Pilgrimage of the Relics, Maastricht

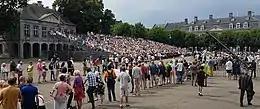
Spectator stand and TV filming at Vrijthof during the first procession, 27 May 2018

Throughout the Middle Ages tens of thousands visited Maastricht during the septennial pilgrimage. Monasteries, hospitals, alms houses and individual citizens offered shelter, as only a limited number could be admitted to the town's official pilgrims' hospitiums. Pilgrims came from all over Europe, notably from the Low Countries, France (Normandy and Brittany in particular, where Saint Servatius was venerated much), England, the Holy Roman Empire (Germany, Austria and Bohemia), Hungary and Scandinavia. After visiting Maastricht many carried on to Aachen and Kornelimünster, or to other pilgrimage sites. The pilgrims were vital for the town's medieval economy. During the septennial pilgrimage the usually strict rules for trading were relaxed. Every citizen could sell food and drink or change currency. Pilgrims were offered a range of religious souvenirs: pilgrim horns made of clay, pilgrim flasks made of white pipe clay and, most of all, pilgrim badges made of tin or lead. In the 16th and 17th century these were gradually replaced by printed images, pilgrim's forms, booklets, medals and flags. The objects were often decorated with images of relics from Maastricht, Aachen and Kornelimünster, which made it easy to sell them in all three places.